Virginie Ujlaky

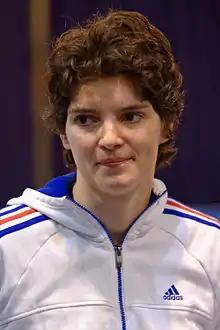
Virginie Ujlaky in 2015

Virginie Ujlaky (born 13 February 1984 in Neuilly-sur-Seine) is a Hungarian fencer. She has a dual citizenship of France and Hungary.